Carolin Schäfer

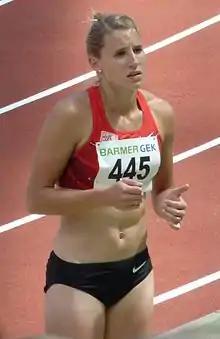
Schäfer in 2015

Carolin Schäfer (born 5 December 1991) is a German athlete who specialises in the heptathlon. She won the silver medal in the event at the 2017 World Championships in Athletics. Schäfer took bronze at the 2018 European Athletics Championships.